Knot

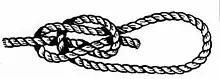
Bowline

To capsize (or spill) a knot is to change its form and rearrange its parts, usually by pulling on specific ends in certain ways. When used inappropriately, some knots tend to capsize easily or even spontaneously. Often the capsized form of the knot offers little resistance to slipping or unraveling. A reef knot, when misused as a bend, can capsize dangerously.